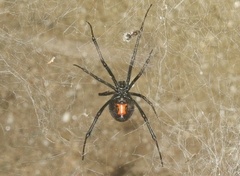
Species: Lactrodectus_hesperus